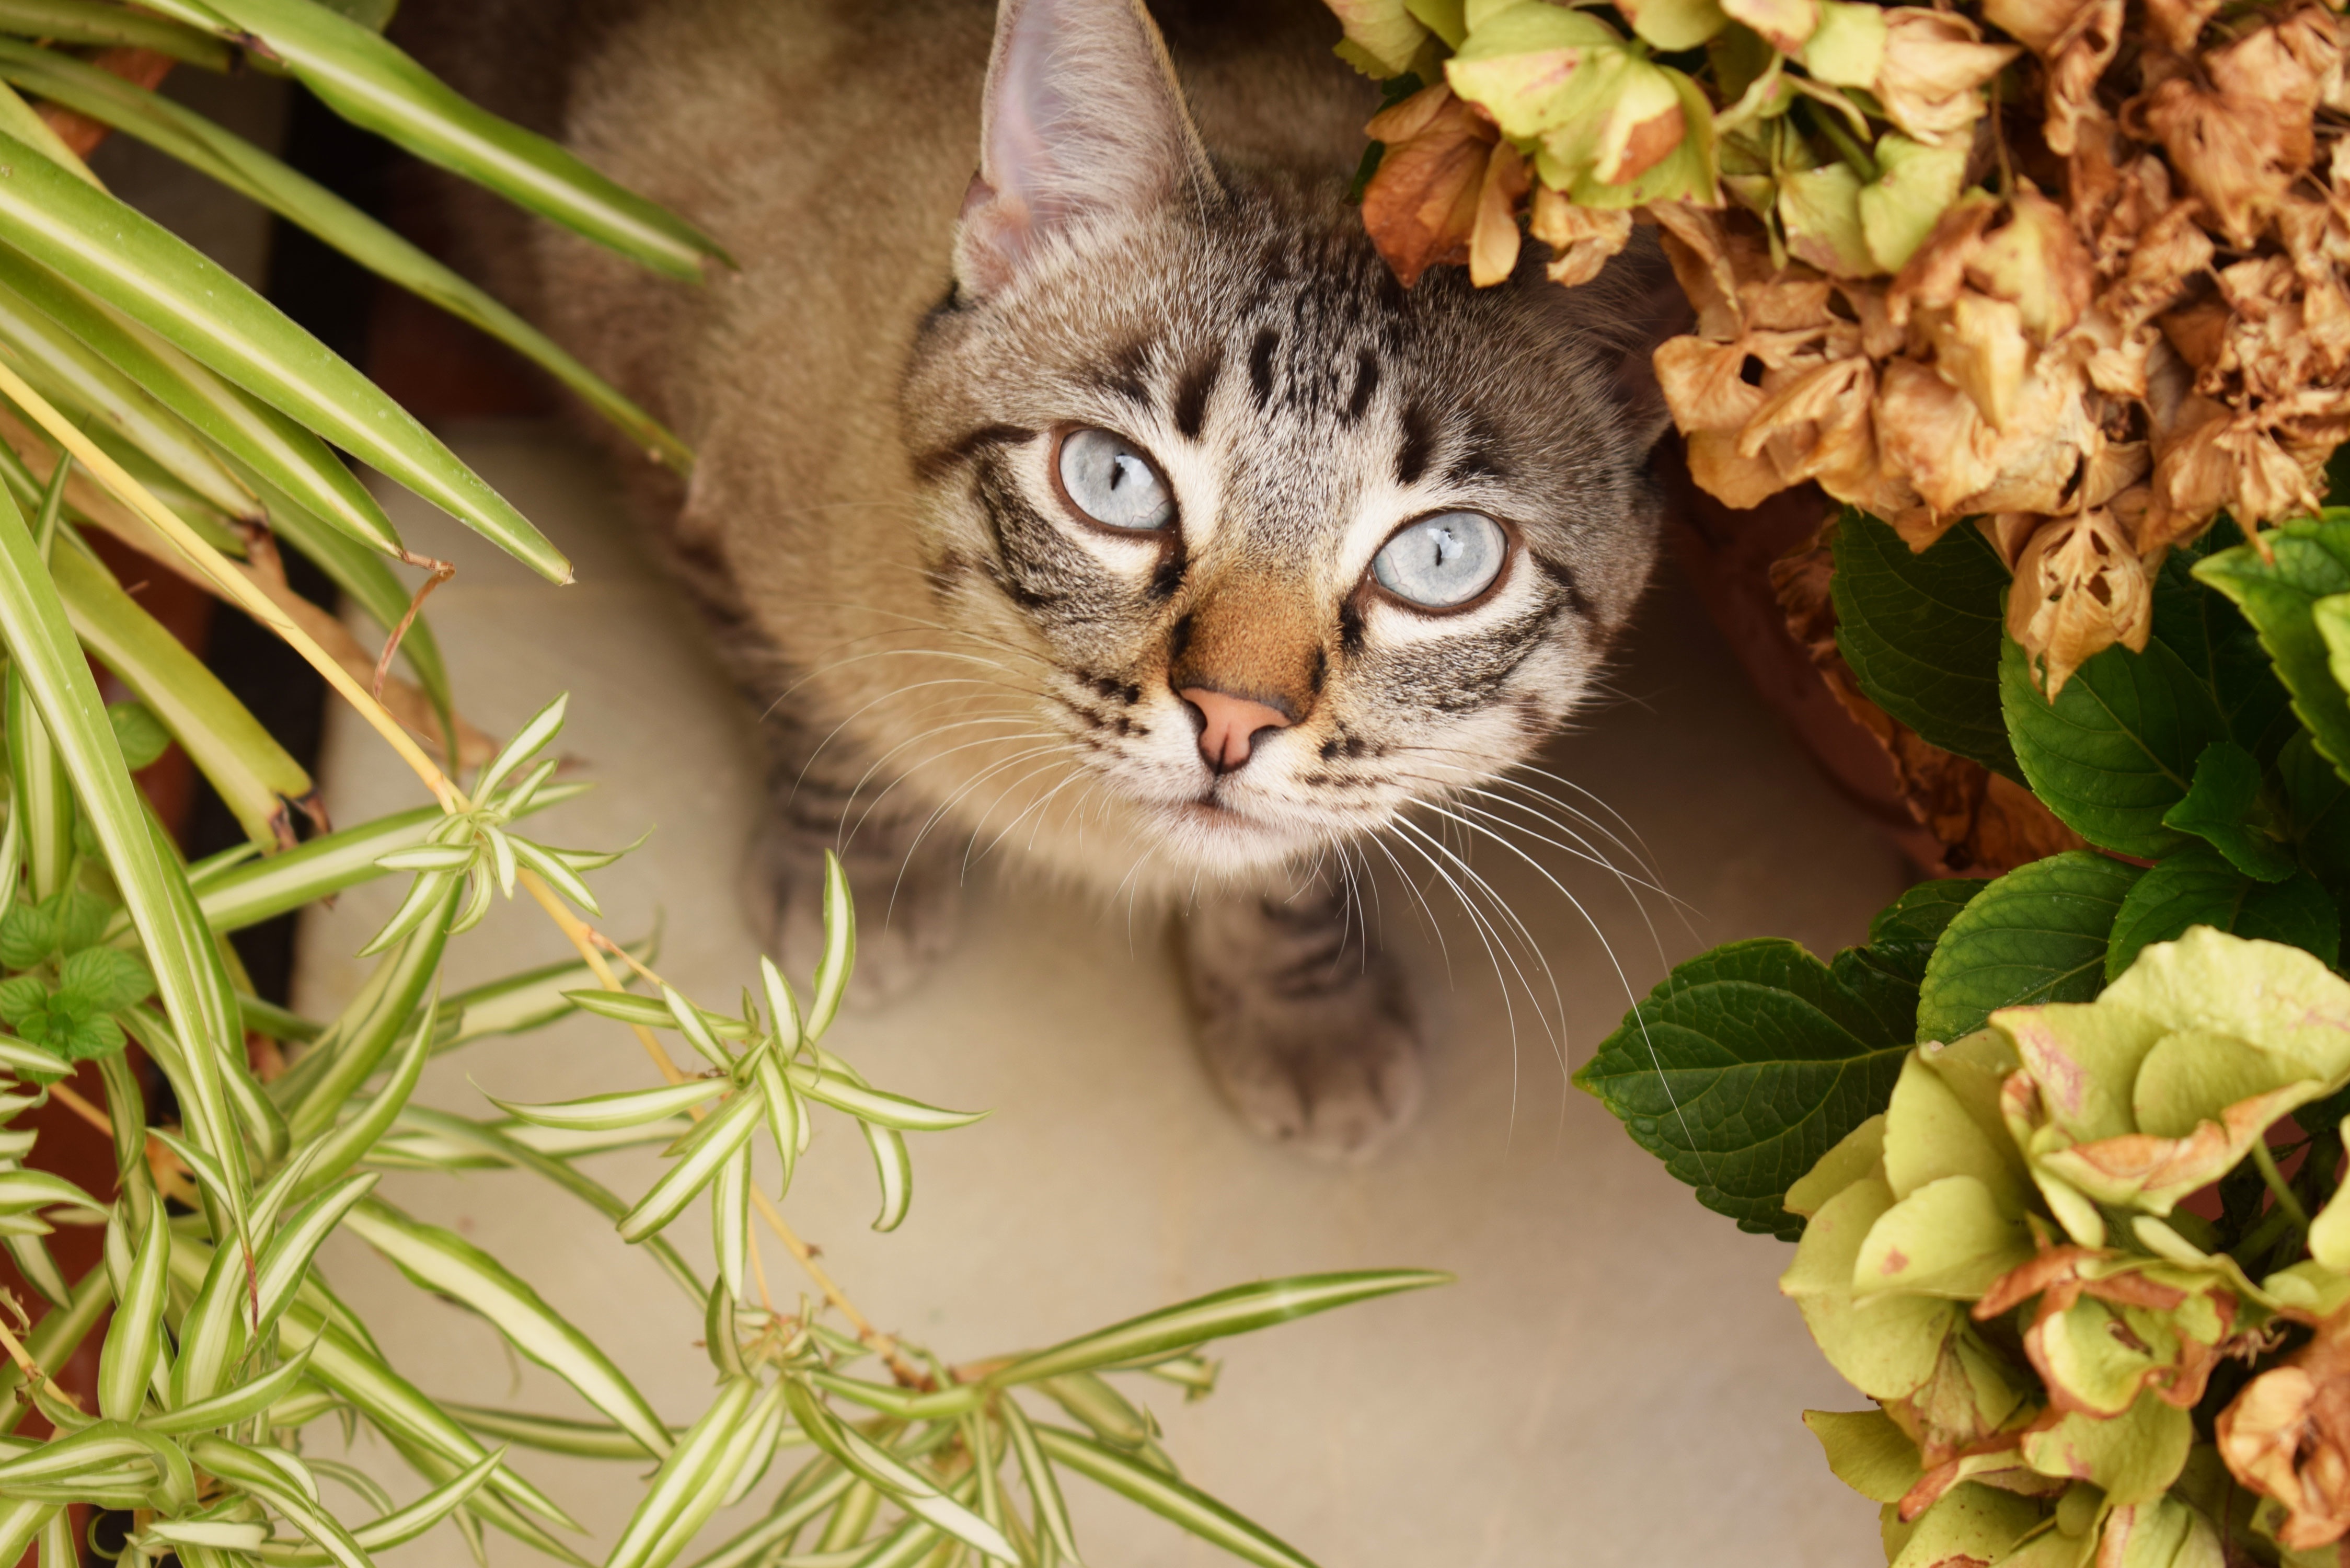
flower, kitten, cat, mammal, whiskers, tabby cat, wild cat, small to medium sized cats, cat like mammal